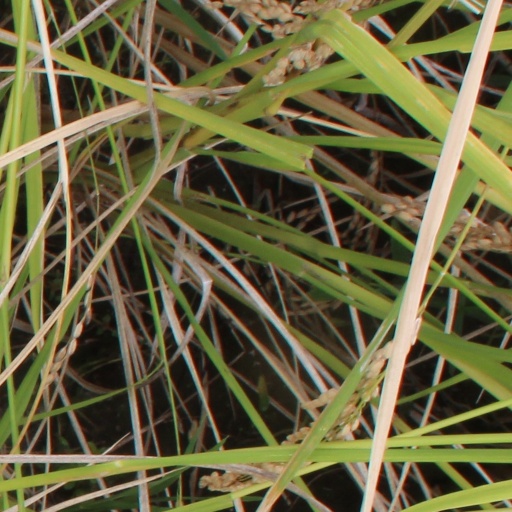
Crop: rice